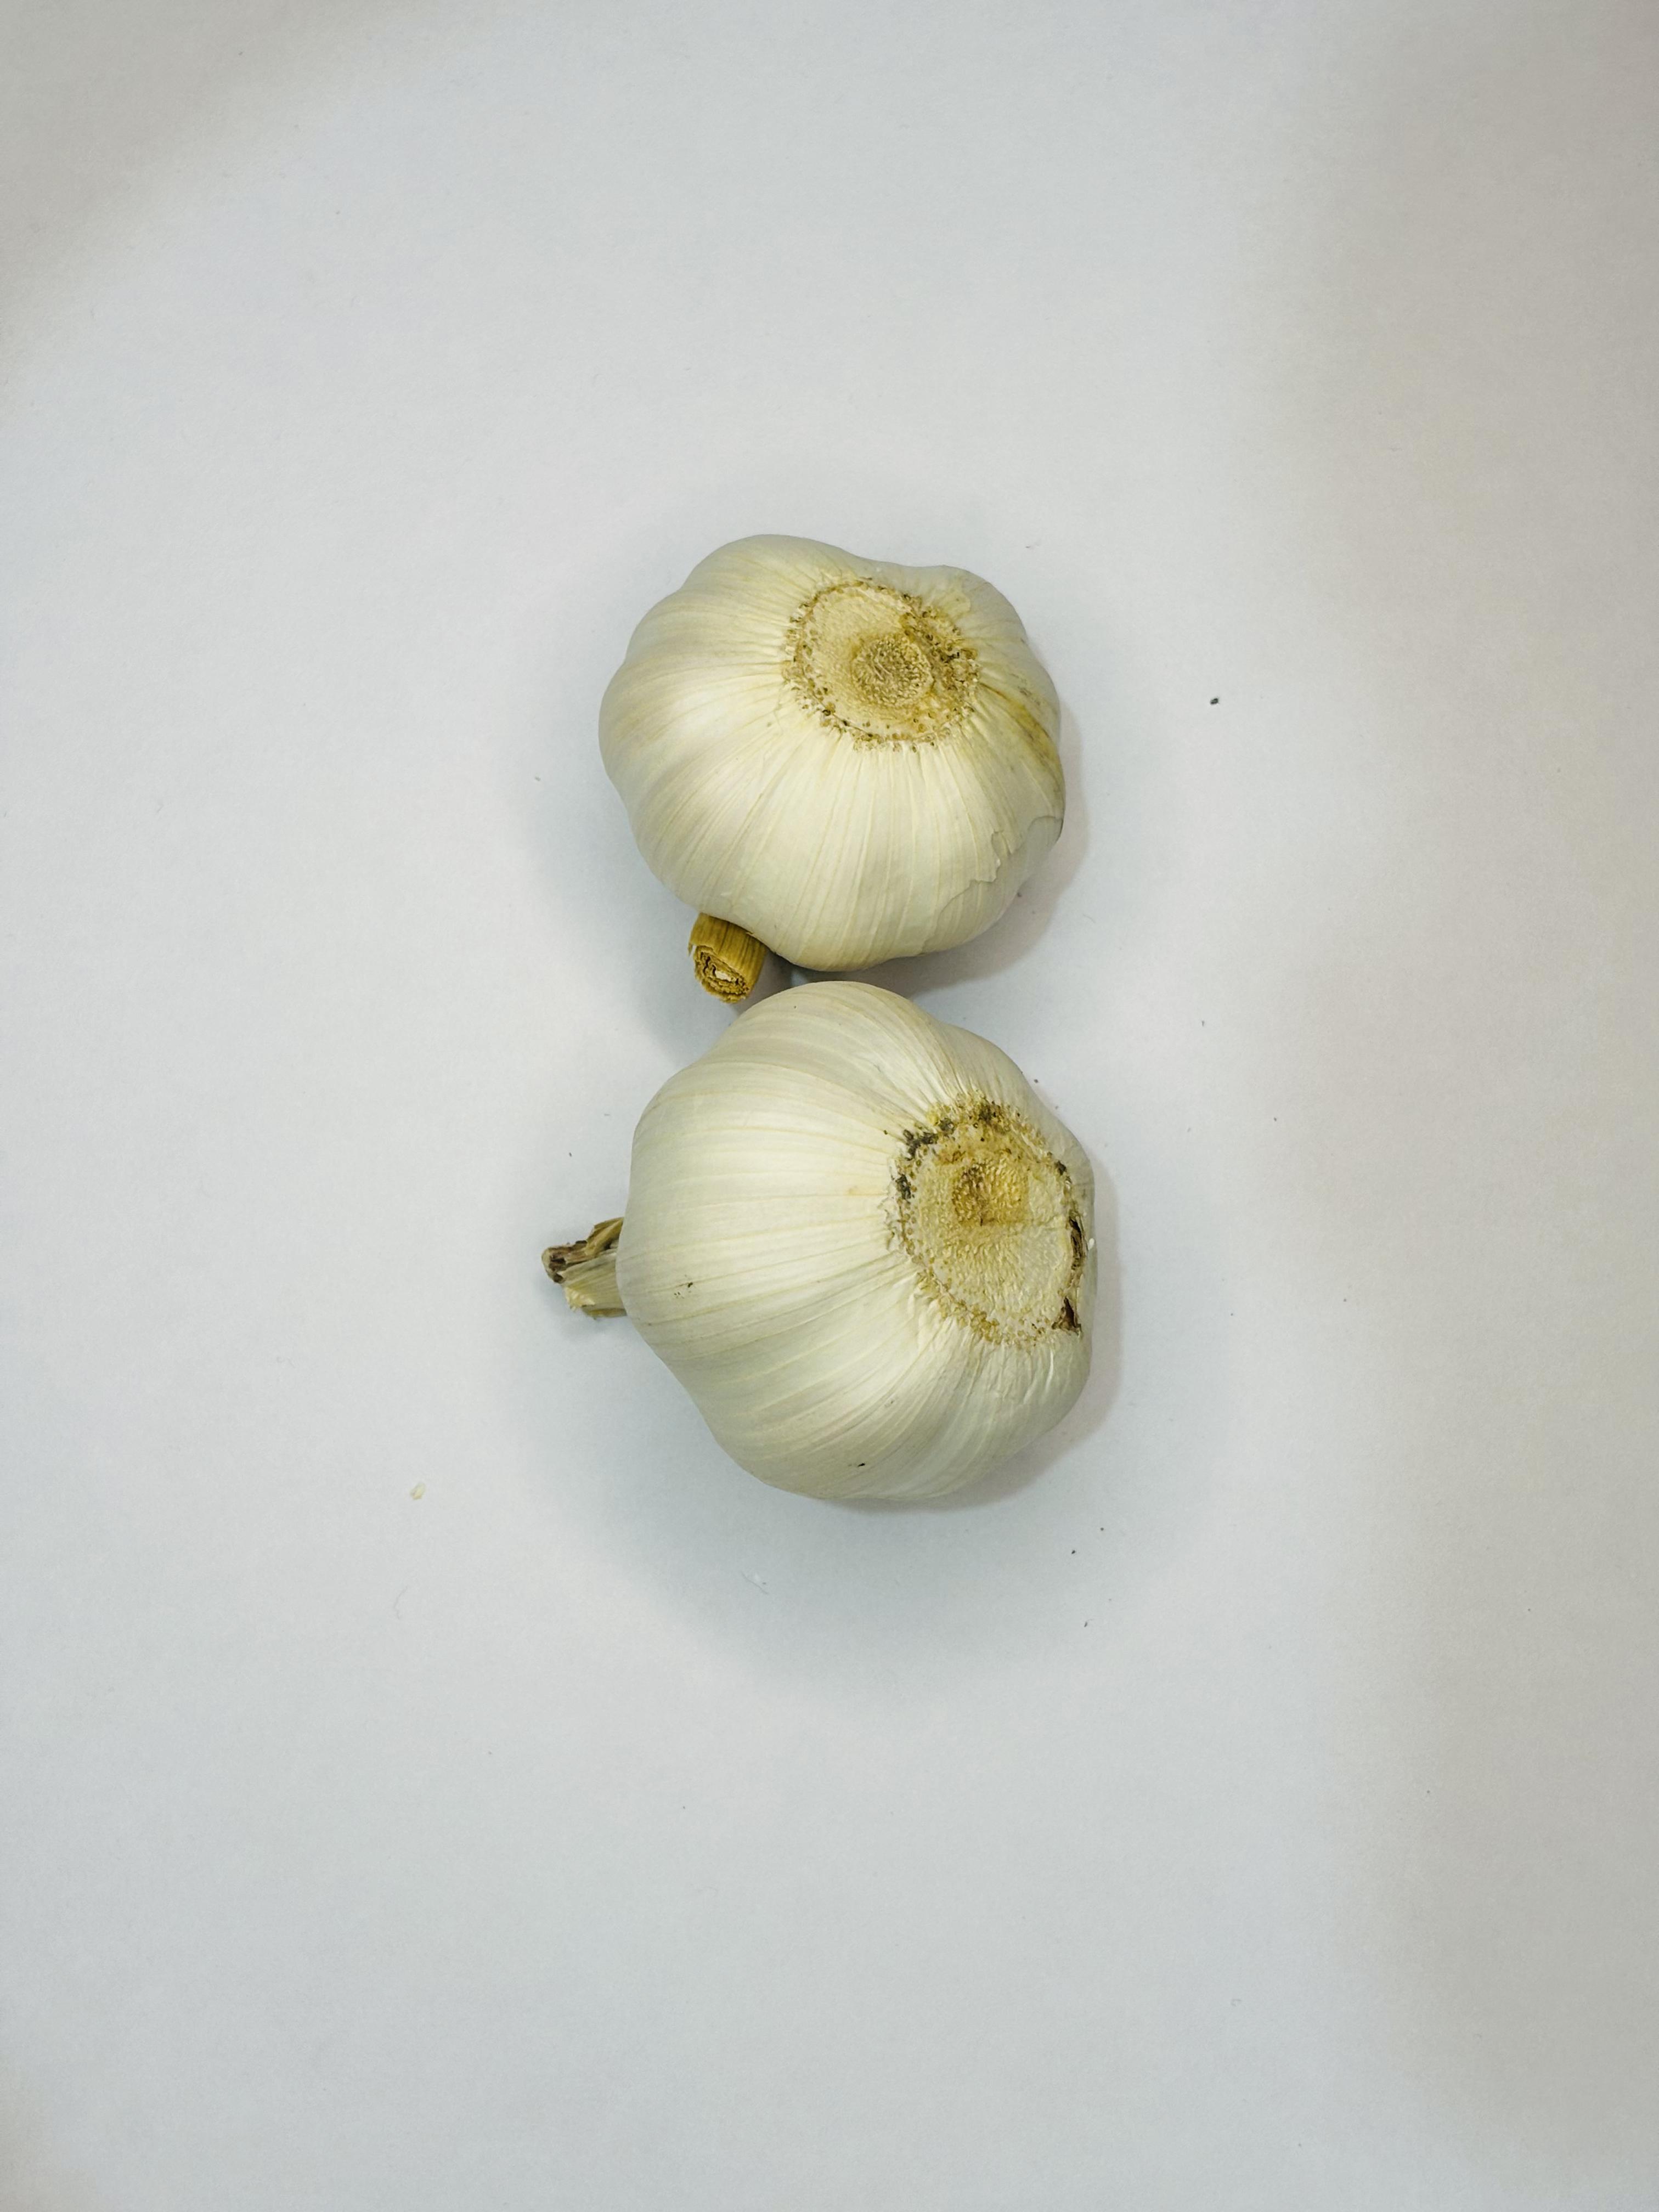
Label: Garlic